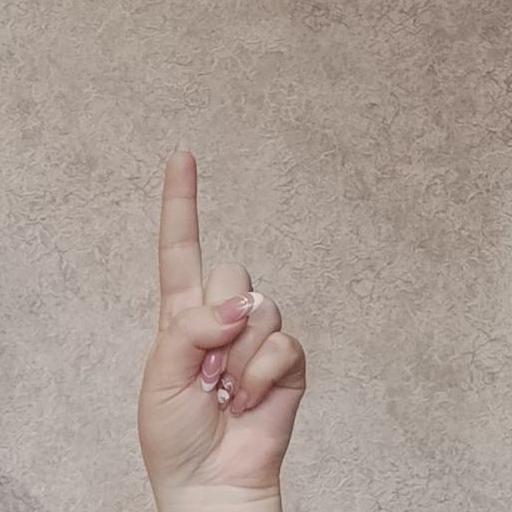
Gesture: one